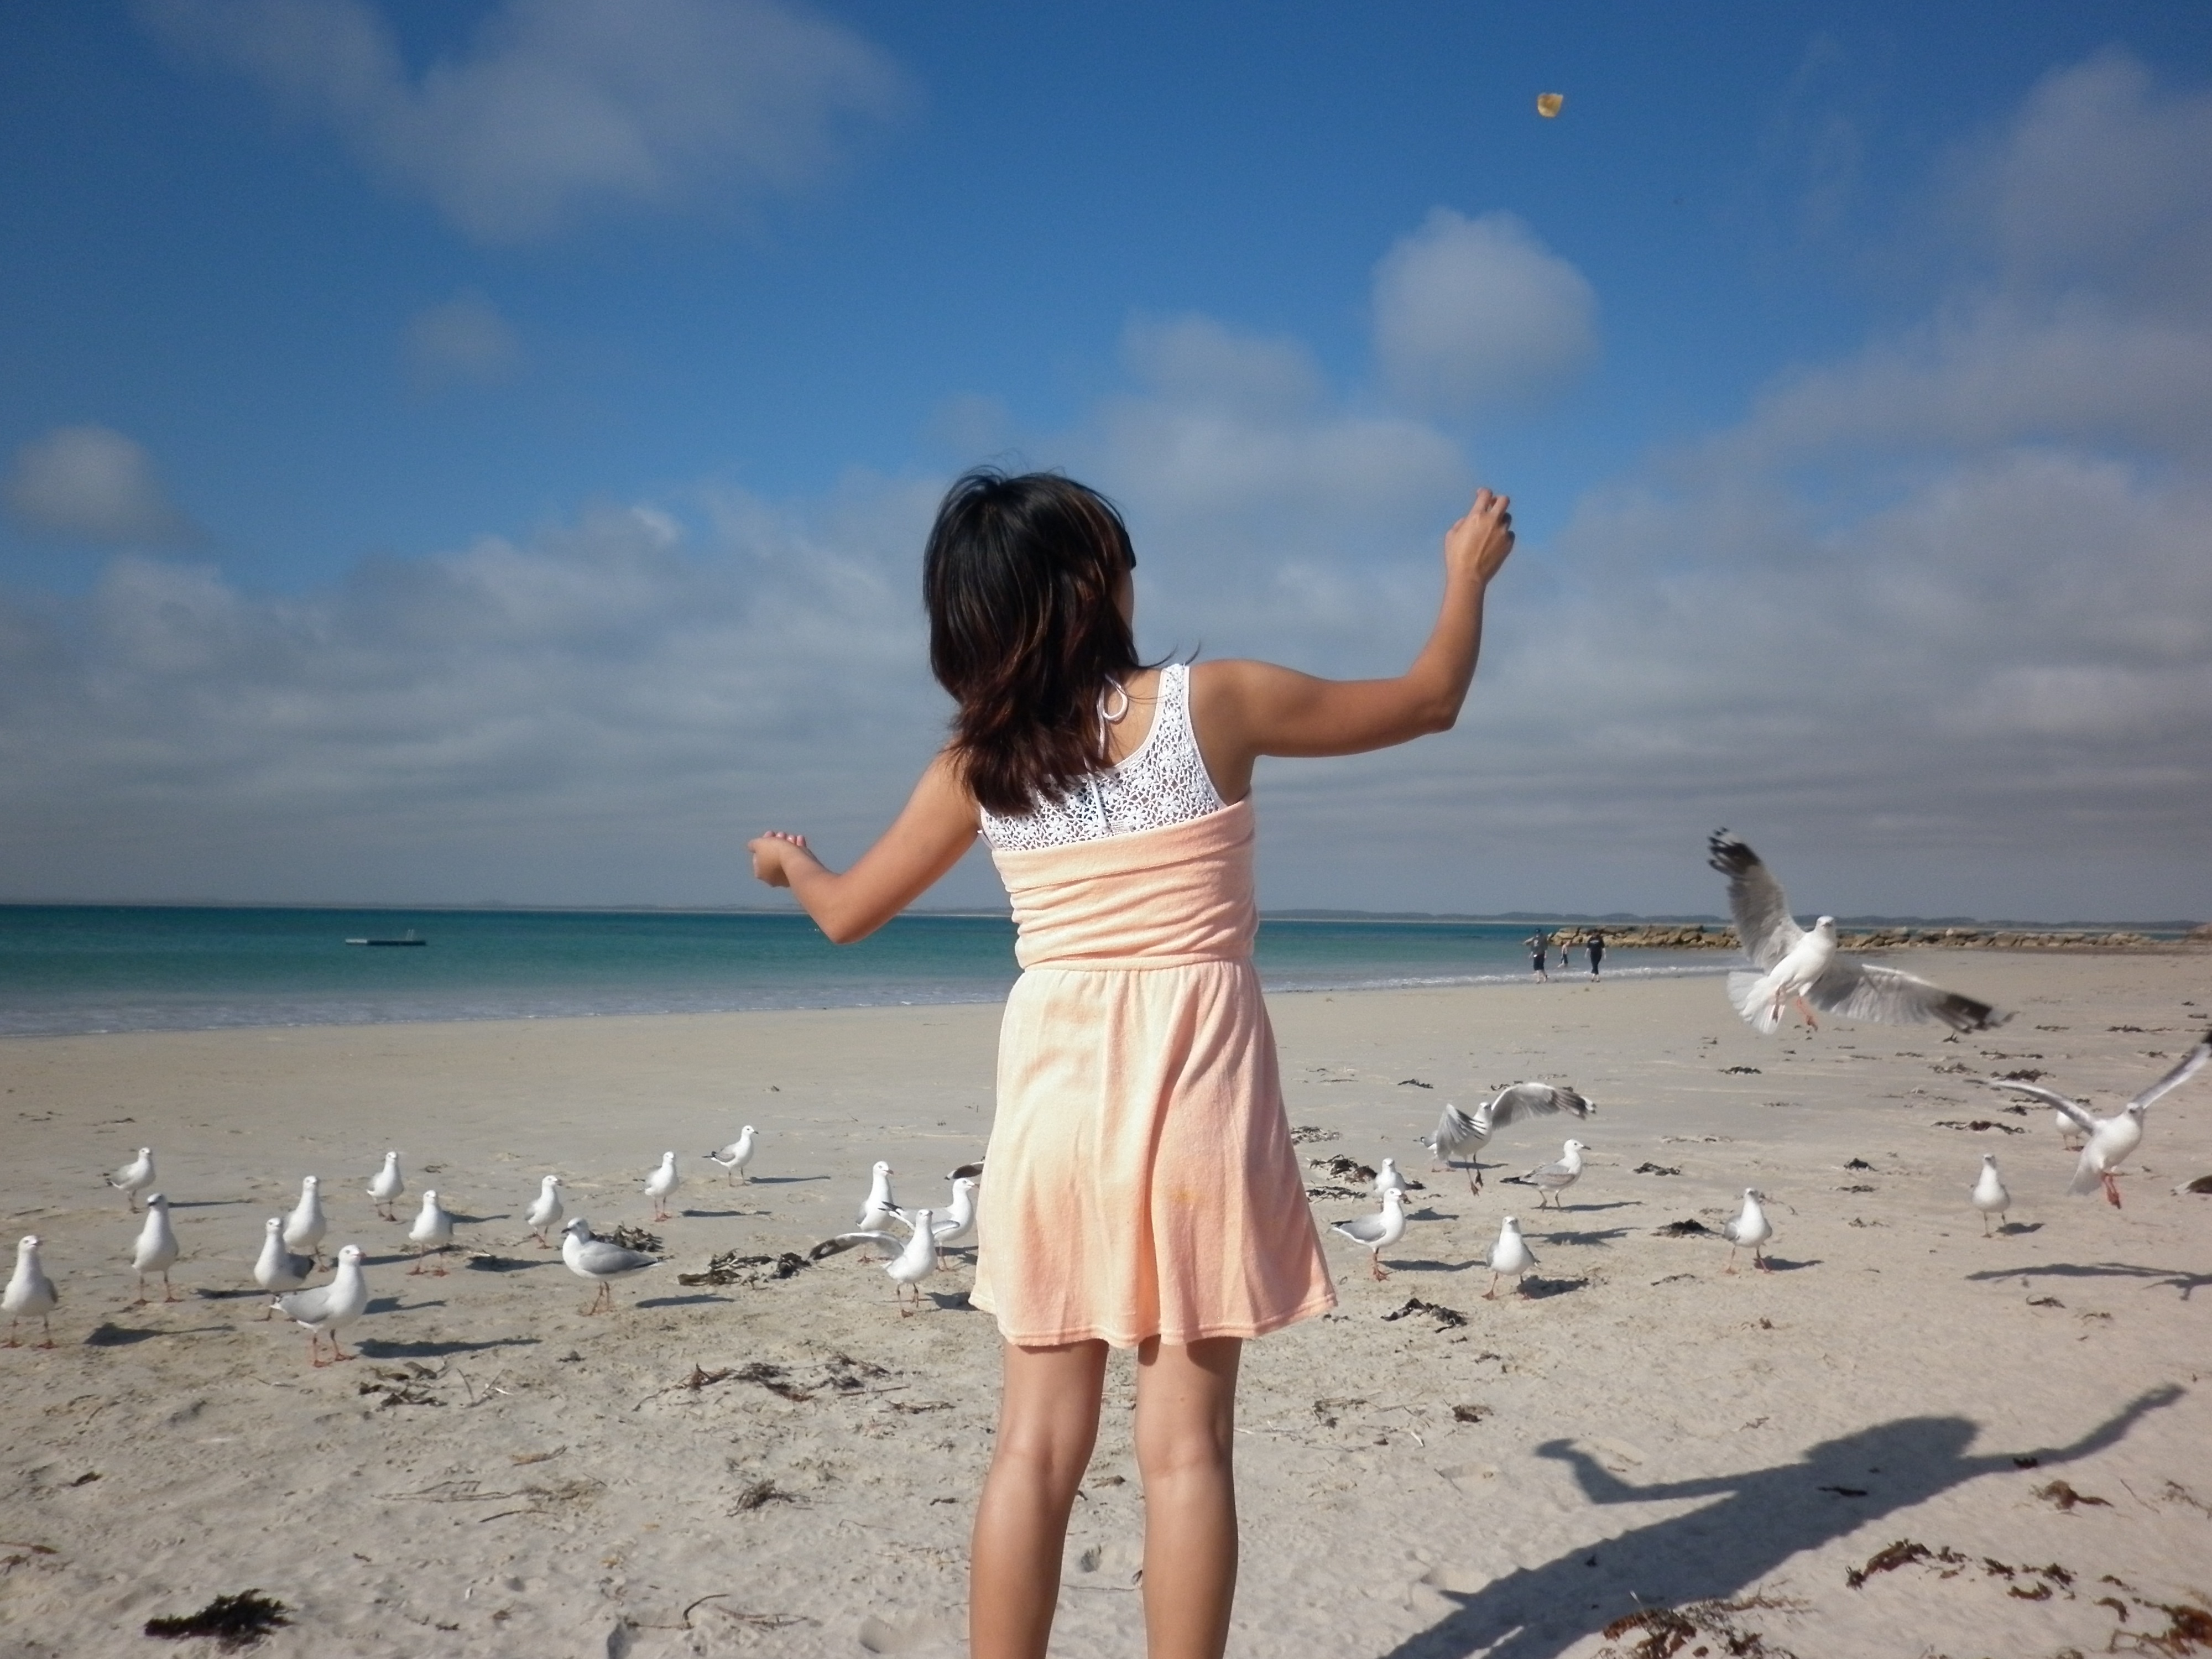
beach, sea, coast, sand, ocean, girl, woman, sunlight, shore, vacation, romance, dress, photograph, interaction, photo shoot